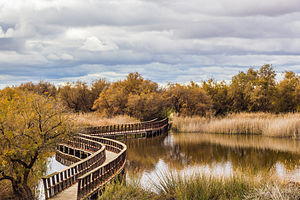
Tablas de Daimiel Nationalpark / Landskabet
Bro i Tablas de Daimiel Nationalpark
Tablas de Daimiel Nationalpark er et vådområde La Mancha-sletten, et ellers tørt område i provinsen Ciudad Real. Med et areal på omkring 3.000 hektar, er parken den mindste af Spaniens femten nationalparker.